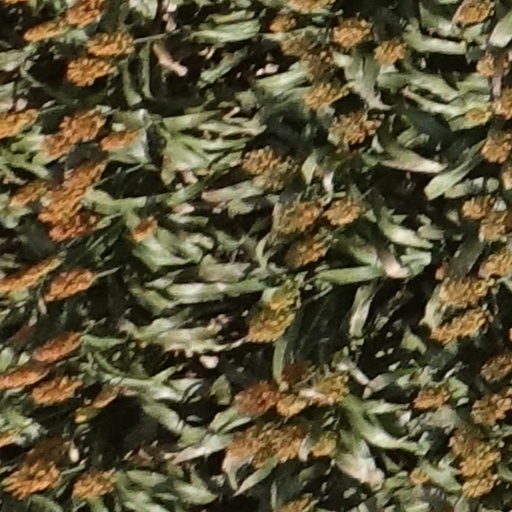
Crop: sorghum